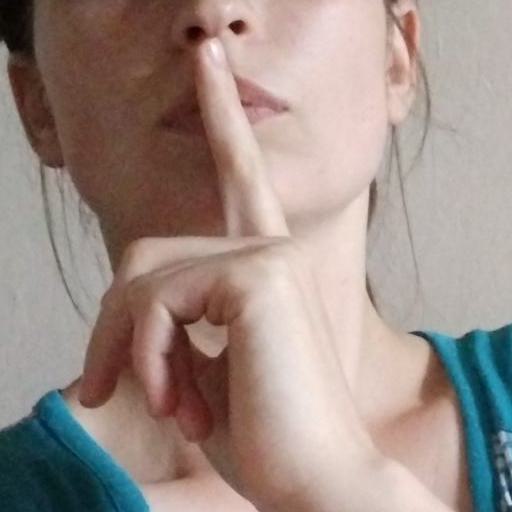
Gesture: mute